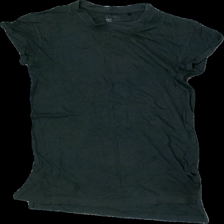
View: front
Type: T-shirt
Category: Men
Brand: Etirel
Colors: Grey
Material: 100% cotton
Cut: Regular
Size: XS
Season: All
Damage location: middle center
Damage 2 location: bottom right
Damage 3 location: bottom left
Price range: <50
Recommended usage: Export
Description: grå t-shirt, sned söm
Comment: sned söm